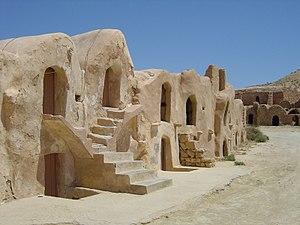
La liste des ksour en Tunisie est établie par Herbert Popp et Abdelfettah Kassah et publiée dans leur ouvrage Les ksour du Sud tunisien : atlas illustré d'un patrimoine culturel en 2010.
Ksar Hallouf ou Ksar El Hallouf est un ksar de Tunisie situé dans le gouvernorat de Médenine.
Un ksar, ou ighrem, au pluriel respectivement ksour, et igherman, est un village fortifié nord-africain que l'on trouve en Afrique du Nord.